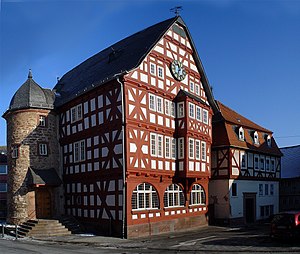
Kirchhain / Geografi / Nabokommuner
Rådhuset i Kirchhain
Kirchhain er en by i Landkreis Marburg-Biedenkopf i den tyske delstat Hessen. Den ligger ved floderne Ohm, Wohra og Klein.